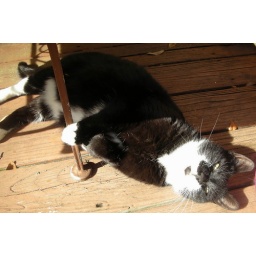
in the sun Little's black fur looks brown